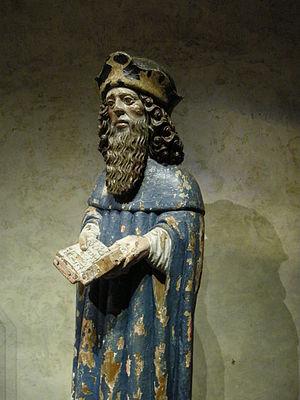
Nicodème est un des premiers disciples de Jésus. Pharisien et membre du sanhédrin, Nicodème apparaît trois fois dans l’Évangile selon Jean : il va écouter son enseignement, il prend sa défense lorsqu’il est malmené par les pharisiens, il aide Joseph d’Arimathie lors de la descente de croix et la mise au tombeau.
La Vision d’Ansellus Scholasticus ou Vision d'Ansellus est le récit d’un songe fait par un moine au XIᵉ siècle, alors qu’il est de passage à l’abbaye Saint-Rémi de Reims. Dans son rêve, le Christ descend de sa croix et l’invite à le suivre en enfer pour délivrer les âmes prisonnières et les amener aux cieux. Son heure n’étant pas venue, il doit revenir sur terre et le Christ confie à un démon la tâche de l’accompagner et de le protéger des autres démons. Au retour, le moine apprend du démon que chaque année, à l’occasion de la fête de Pâques, le Christ revient en enfer pour délivrer les âmes des pêcheurs dont les péchés ne sont pas assez graves pour mériter la damnation éternelle.